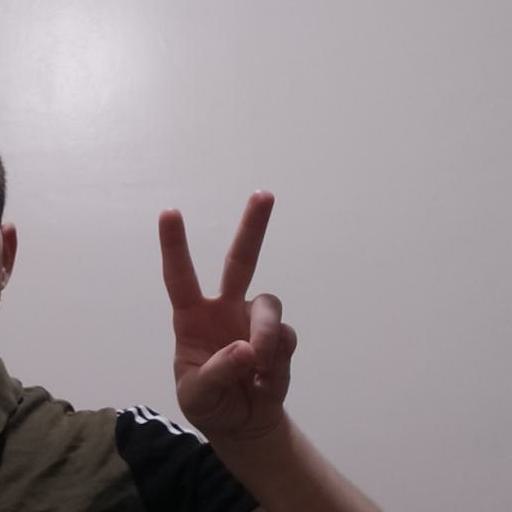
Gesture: peace